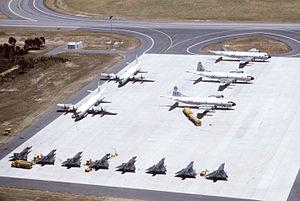
L'ANZUS est un pacte militaire signé à San Francisco le 1ᵉʳ septembre 1951, entre l'Australie, la Nouvelle-Zélande et les États-Unis. Depuis les années 1980, les États-Unis considèrent que le traité est suspendu entre les États-Unis et la Nouvelle-Zélande. Le traité trilatéral a donc peu de sens à ce jour, et a cédé la place à des rapports bilatéraux entre Washington et Canberra d'une part, et Wellington et Canberra de l'autre.